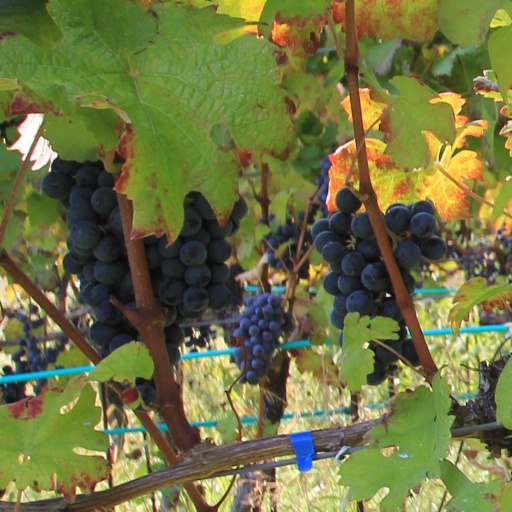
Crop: grape